Roger Taylor (Queen drummer)

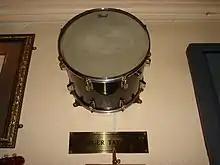
Taylor drum displayed at the Hard Rock Cafe in Madrid

Taylor has stated that his early role model as a drummer was Mitch Mitchell of the Jimi Hendrix Experience. He said: "I still think listening to Mitch Mitchell, especially the early stuff with Hendrix, is just fantastic. This fusion of jazz technique and wonderful riffs but with this rolling ferocious attack on the whole kit, it had lots of jazz influences I think. In fact for me he played the kit like a song, it was just wonderful. Total integration into the song. Not just marking time".